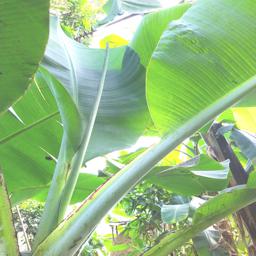
Label: JAHAJI STEM